Shabby chic

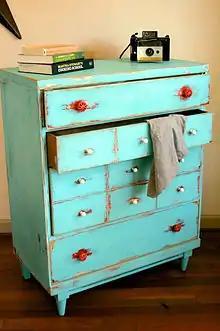
A dresser with a distressed finish and mismatched drawer knobs, in Shabby chic style

Shabby chic furniture is often antiques that have been heavily painted through the years, with many layers showing through obviously time-worn areas. Furnishings that are not genuine relics are usually selected for their resemblance to older styles, and may be reproduction pieces with a distressed finish that is faux painted using glaze or rubbing and sanding away of a painted top coat to show the wood or base coats. Elaborate furniture appliqués depicting flower swags and garlands, cherubs, and other motifs may be added. Repurposed antique pieces of obsolete usage such as pie safes and jelly cupboards are popular in shabby chic décor. Also popular are pillows made of old barkcloth fabric, vintage bed linens, chenille bedspreads, antique chandeliers, jute, and patterns of flowers, especially roses.